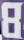
Number: 8